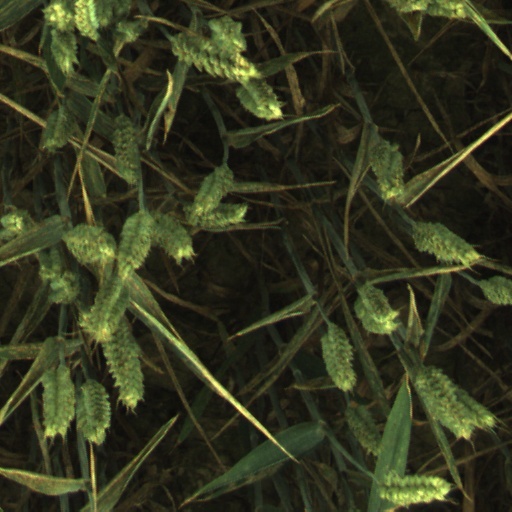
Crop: wheat